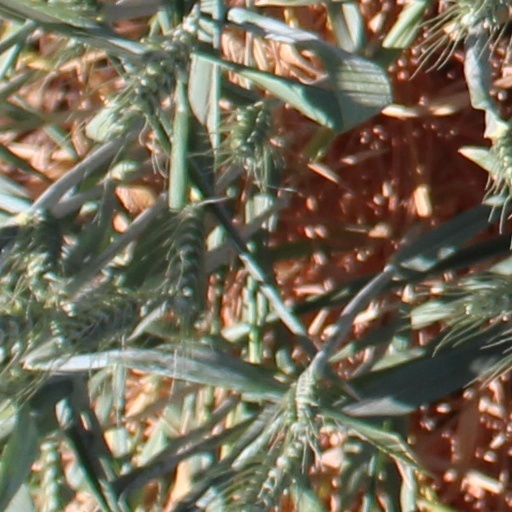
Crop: wheat